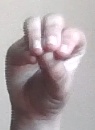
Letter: ha